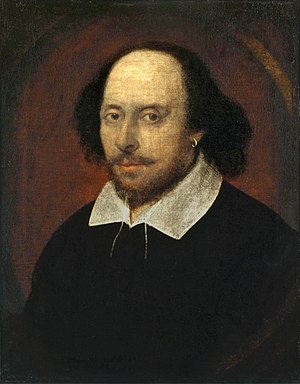
Krave
Portræt af William Shakespeare med krave fra 1600-tallet
En krave er det stykke stof på en skjorte, kjole, frakke eller bluse, der sidder fast omkring halsen.